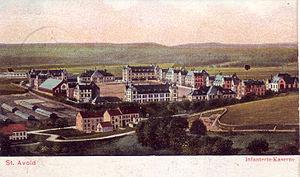
Vue d'ensemble de la caserne Ardent du Picq (Infanterie Kaserne) à St Avold (Moselle, France) avant 1918
La caserne Ardant du Picq, baptisée à l’origine Infanterie-Kaserne, est une ancienne caserne d'infanterie allemande. Construite pendant l’annexion allemande, elle est située à Saint-Avold. Elle est aujourd'hui menacée de destruction par un projet immobilier spéculatif.
Saint-Avold [sɛ̃t‿avɔld] est une commune française située dans le département de la Moselle, en Lorraine, au sein de la nouvelle entité administrative Grand Est.